Dianshanhu Avenue station

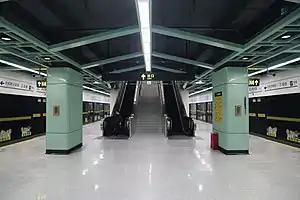
Station platform

Dianshanhu Avenue is a station on Line 17 of the Shanghai Metro. The station is located at the intersection of Huangnilou Road and Dianshanhu Avenue in the city's Qingpu District, between and . It opened with the rest of Line 17 on 30 December 2017.